Margaret Mercer

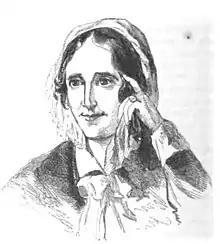

Margaret Mercer (July 1, 1791September 17, 1846) was an American abolitionist and educator. She worked to end slavery and freed the Maryland slaves that she inherited from her father, sending six of them to Africa. Mercer started a school and a chapel in Loudoun County that welcomed black people and continued for a short while after her death. In 2018, a Virginia historical marker was dedicated in her honor.